Animal mummy

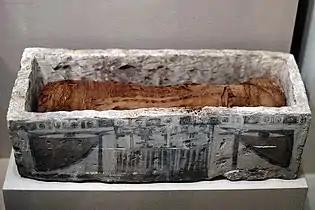
Sarcophagus for cat mummy, ca 305 BCE, Brooklyn Museum

Ancient Egyptian religion was characterized by polytheism, the belief in multiple deities. Prior to the unification of Upper and Lower Egypt, there were a tremendous number of these deities, each representative of a different element of the natural world. After the great unification, a more limited list of deities developed. These were usually depicted as having a human body and an animal head, further emphasizing the importance of animals in Egyptian religion. Over time, religious cults emerged for the worship of each specific deity. Two main types of worship distinguished the cults: the first choosing to worship the god through mass mummified animal offerings; the second selecting a totem animal to represent the god during its life, which was then mummified at the time of its death (e.g., the Apis bull).